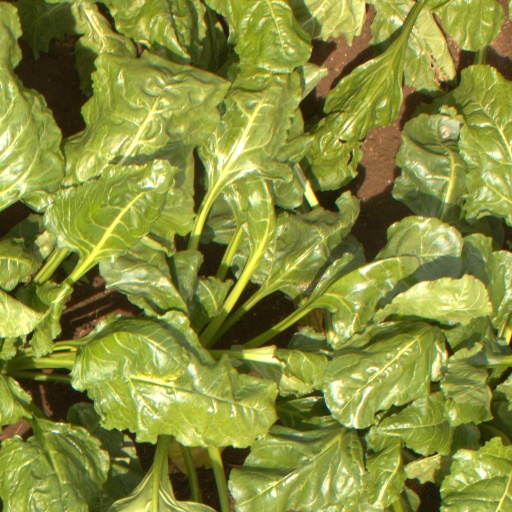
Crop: sugar beet